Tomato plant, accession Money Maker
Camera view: vertical (180 deg); turntable rotation: 180 degrees
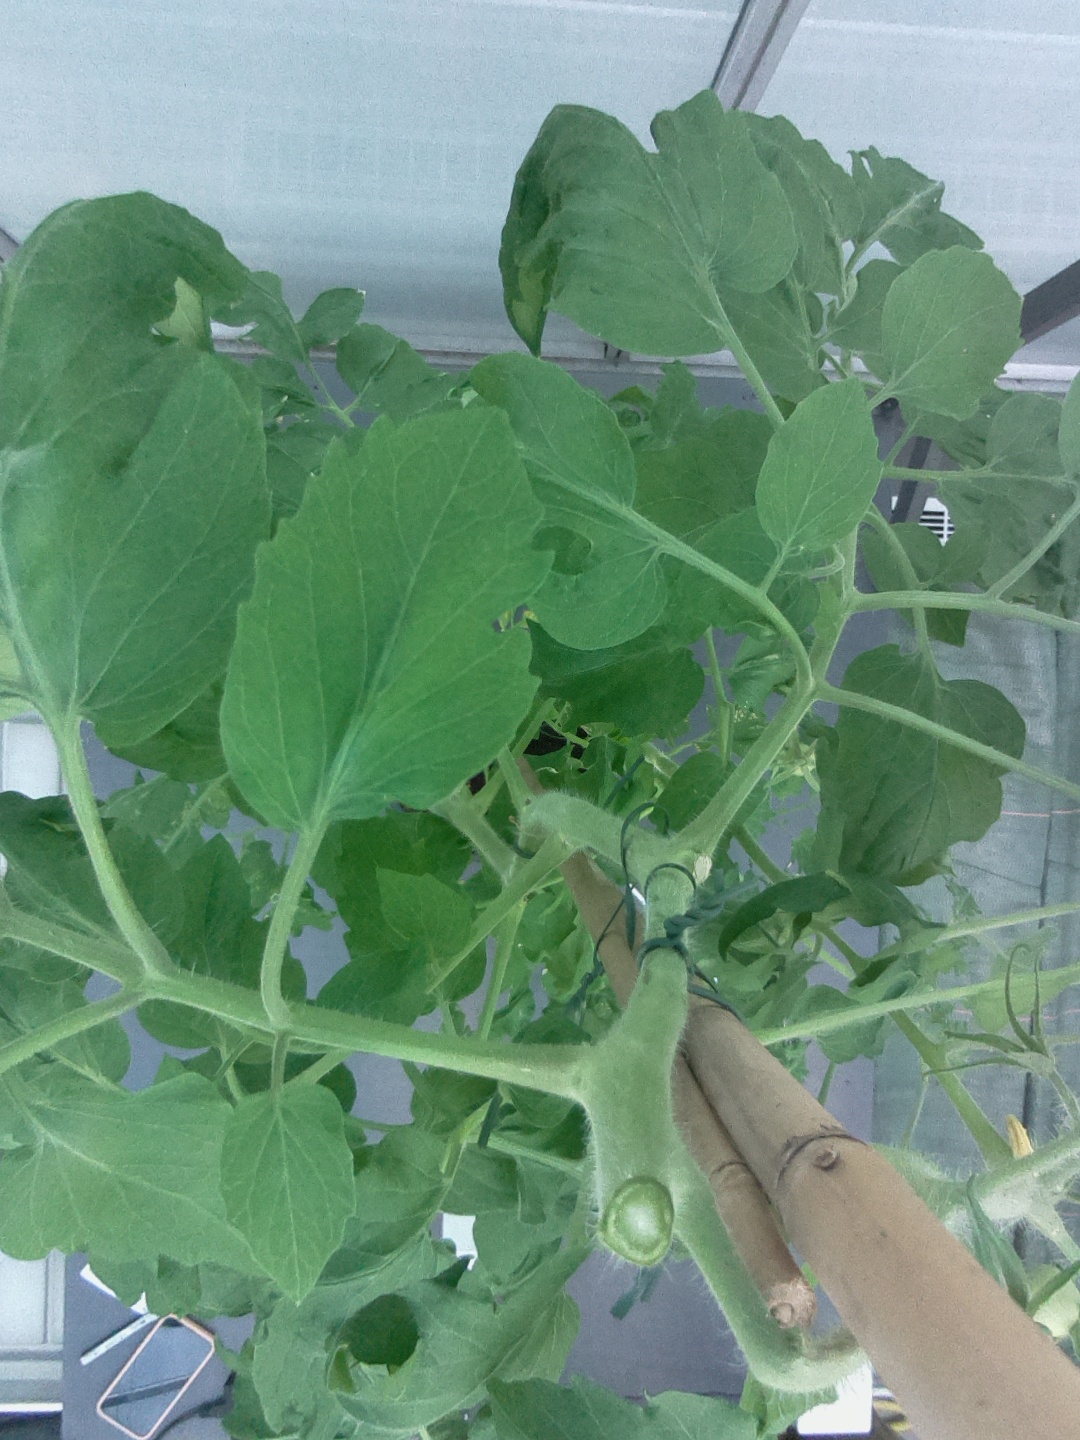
BBCH growth stage 71: 10%-20% of final fruit size